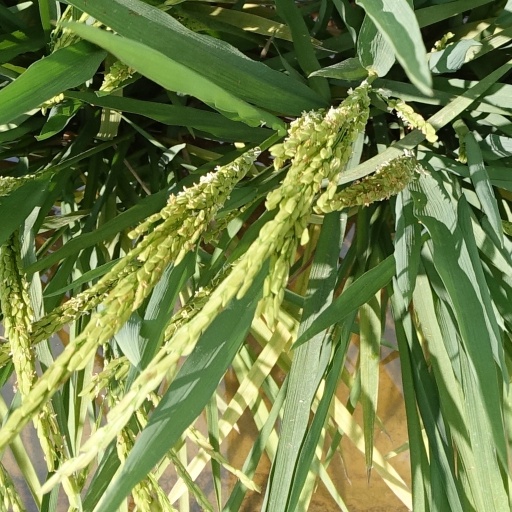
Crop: rice